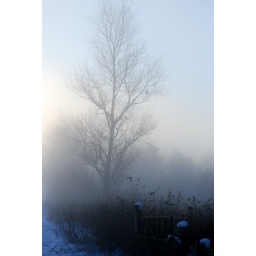
A buzzard sitting in a tree with a snowy haze in the air